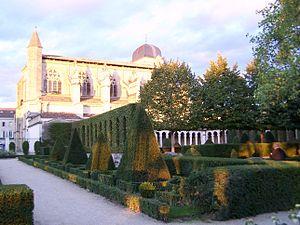
Cloître de l'église Notre-Dame de Marmande (Lot-et-Garonne, France)
L'église Notre-Dame est une église catholique située sur la commune de Marmande, dans le département de Lot-et-Garonne, en France.